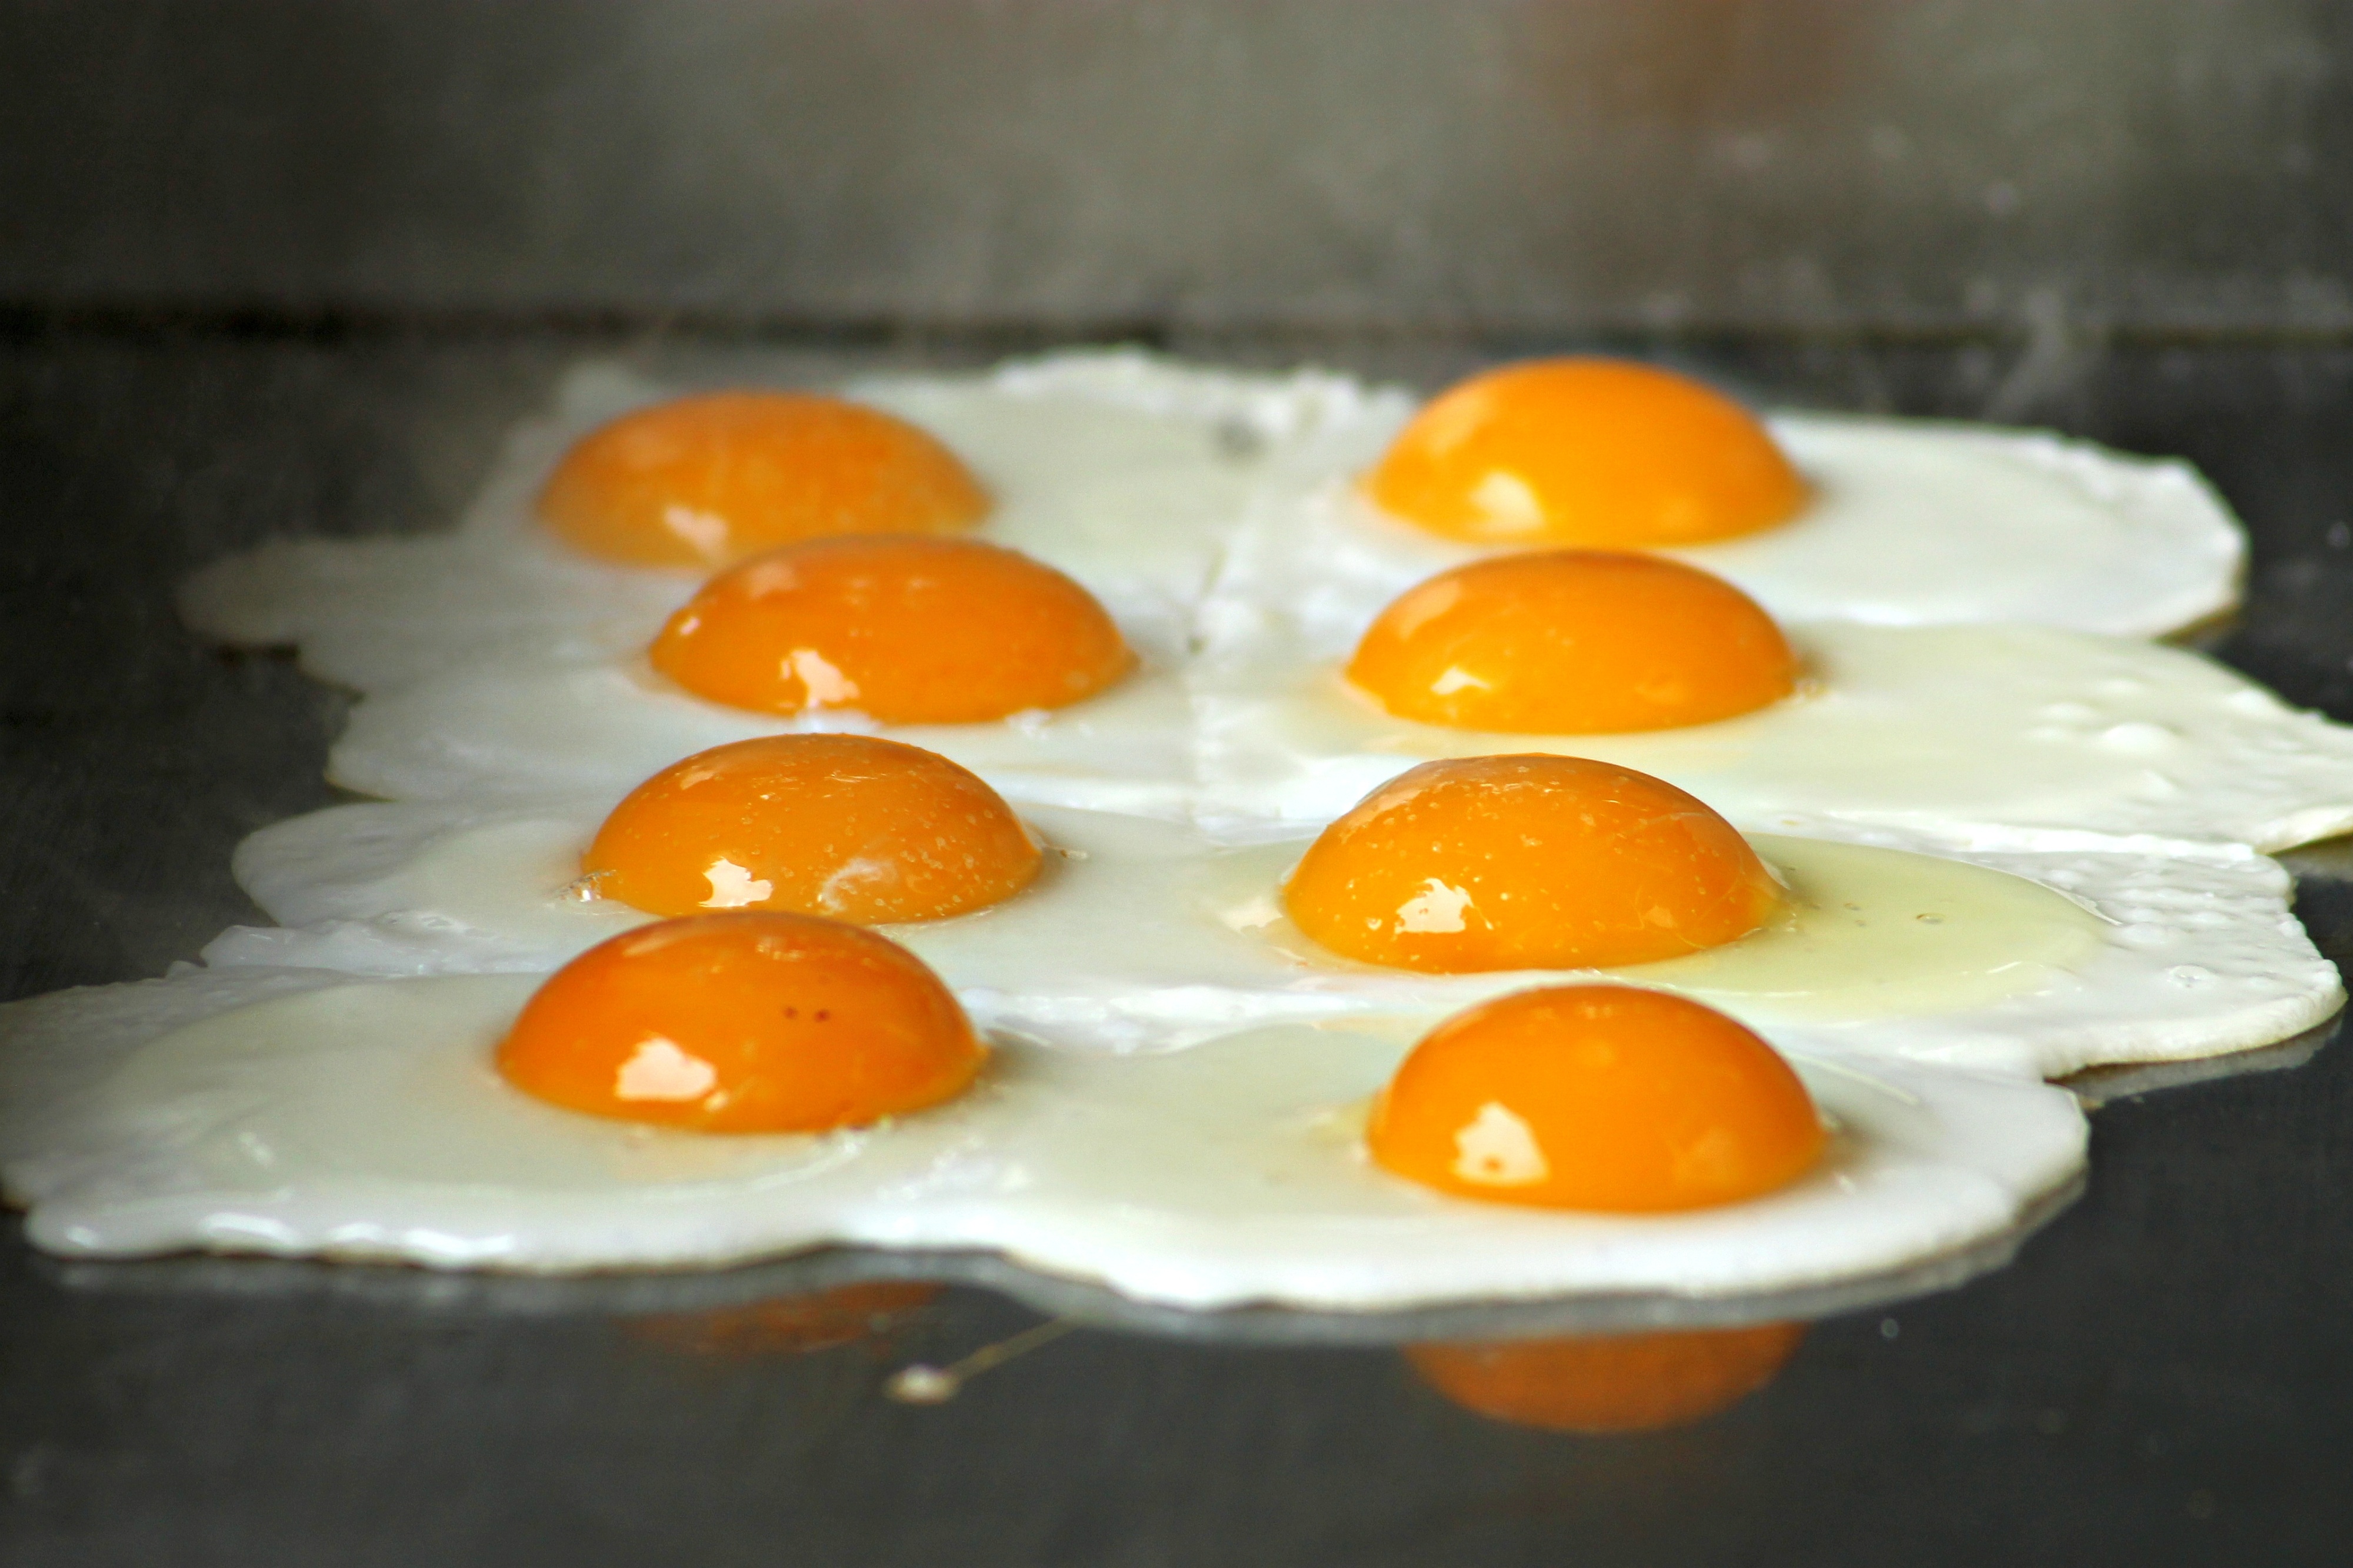
meal, food, produce, offering, baking, dessert, egg, eating, icing, dinner, cuddly, taste, garden party, flavors, food amp drink, shower invitations, egg yolk